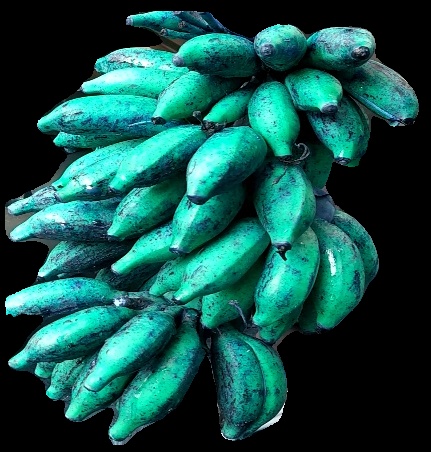
Variety: rasbale
Grade: grade3